Malate–aspartate shuttle

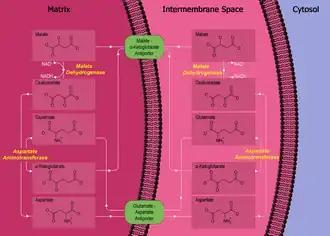
Illustration of the malate–aspartate shuttle pathway

The malate–aspartate shuttle (sometimes simply the malate shuttle) is a biochemical system for translocating electrons produced during glycolysis across the semipermeable inner membrane of the mitochondrion for oxidative phosphorylation in eukaryotes. These electrons enter the electron transport chain of the mitochondria via reduction equivalents to generate ATP. The shuttle system is required because the mitochondrial inner membrane is impermeable to NADH, the primary reducing equivalent of the electron transport chain. To circumvent this, malate carries the reducing equivalents across the membrane.